Iman Al Sayed

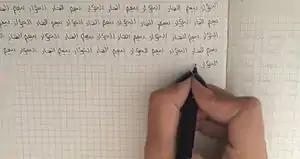
Re-Repeat by Iman Al Sayed

Iman Al Sayed ( born 1984), is a Palestinian artist whose work focuses on processes and repetition. She probes and investigates the human condition and the sociopolitical effects caused by displacement. Al Sayed uses various media in her work, varying from sculptures and installations to moving images, sound and words.